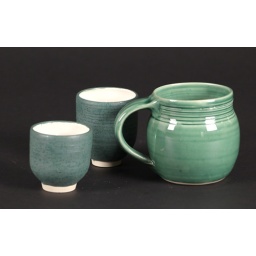
Votives, matte green with gloss green flecks, white interiors. Coffee mug in glossy transparent green.